History of scientific method

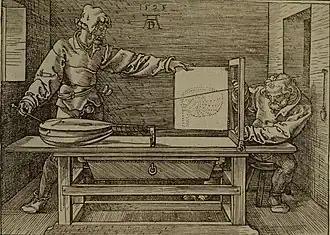
Dürer's use of optics and perspective to depict foreshortening (1525)

The discovery of the Americas at the close of the 15th century showed the scholars of Europe that new discoveries could be found outside of the authoritative works of Aristotle, Pliny, Galen, and other ancient writers.